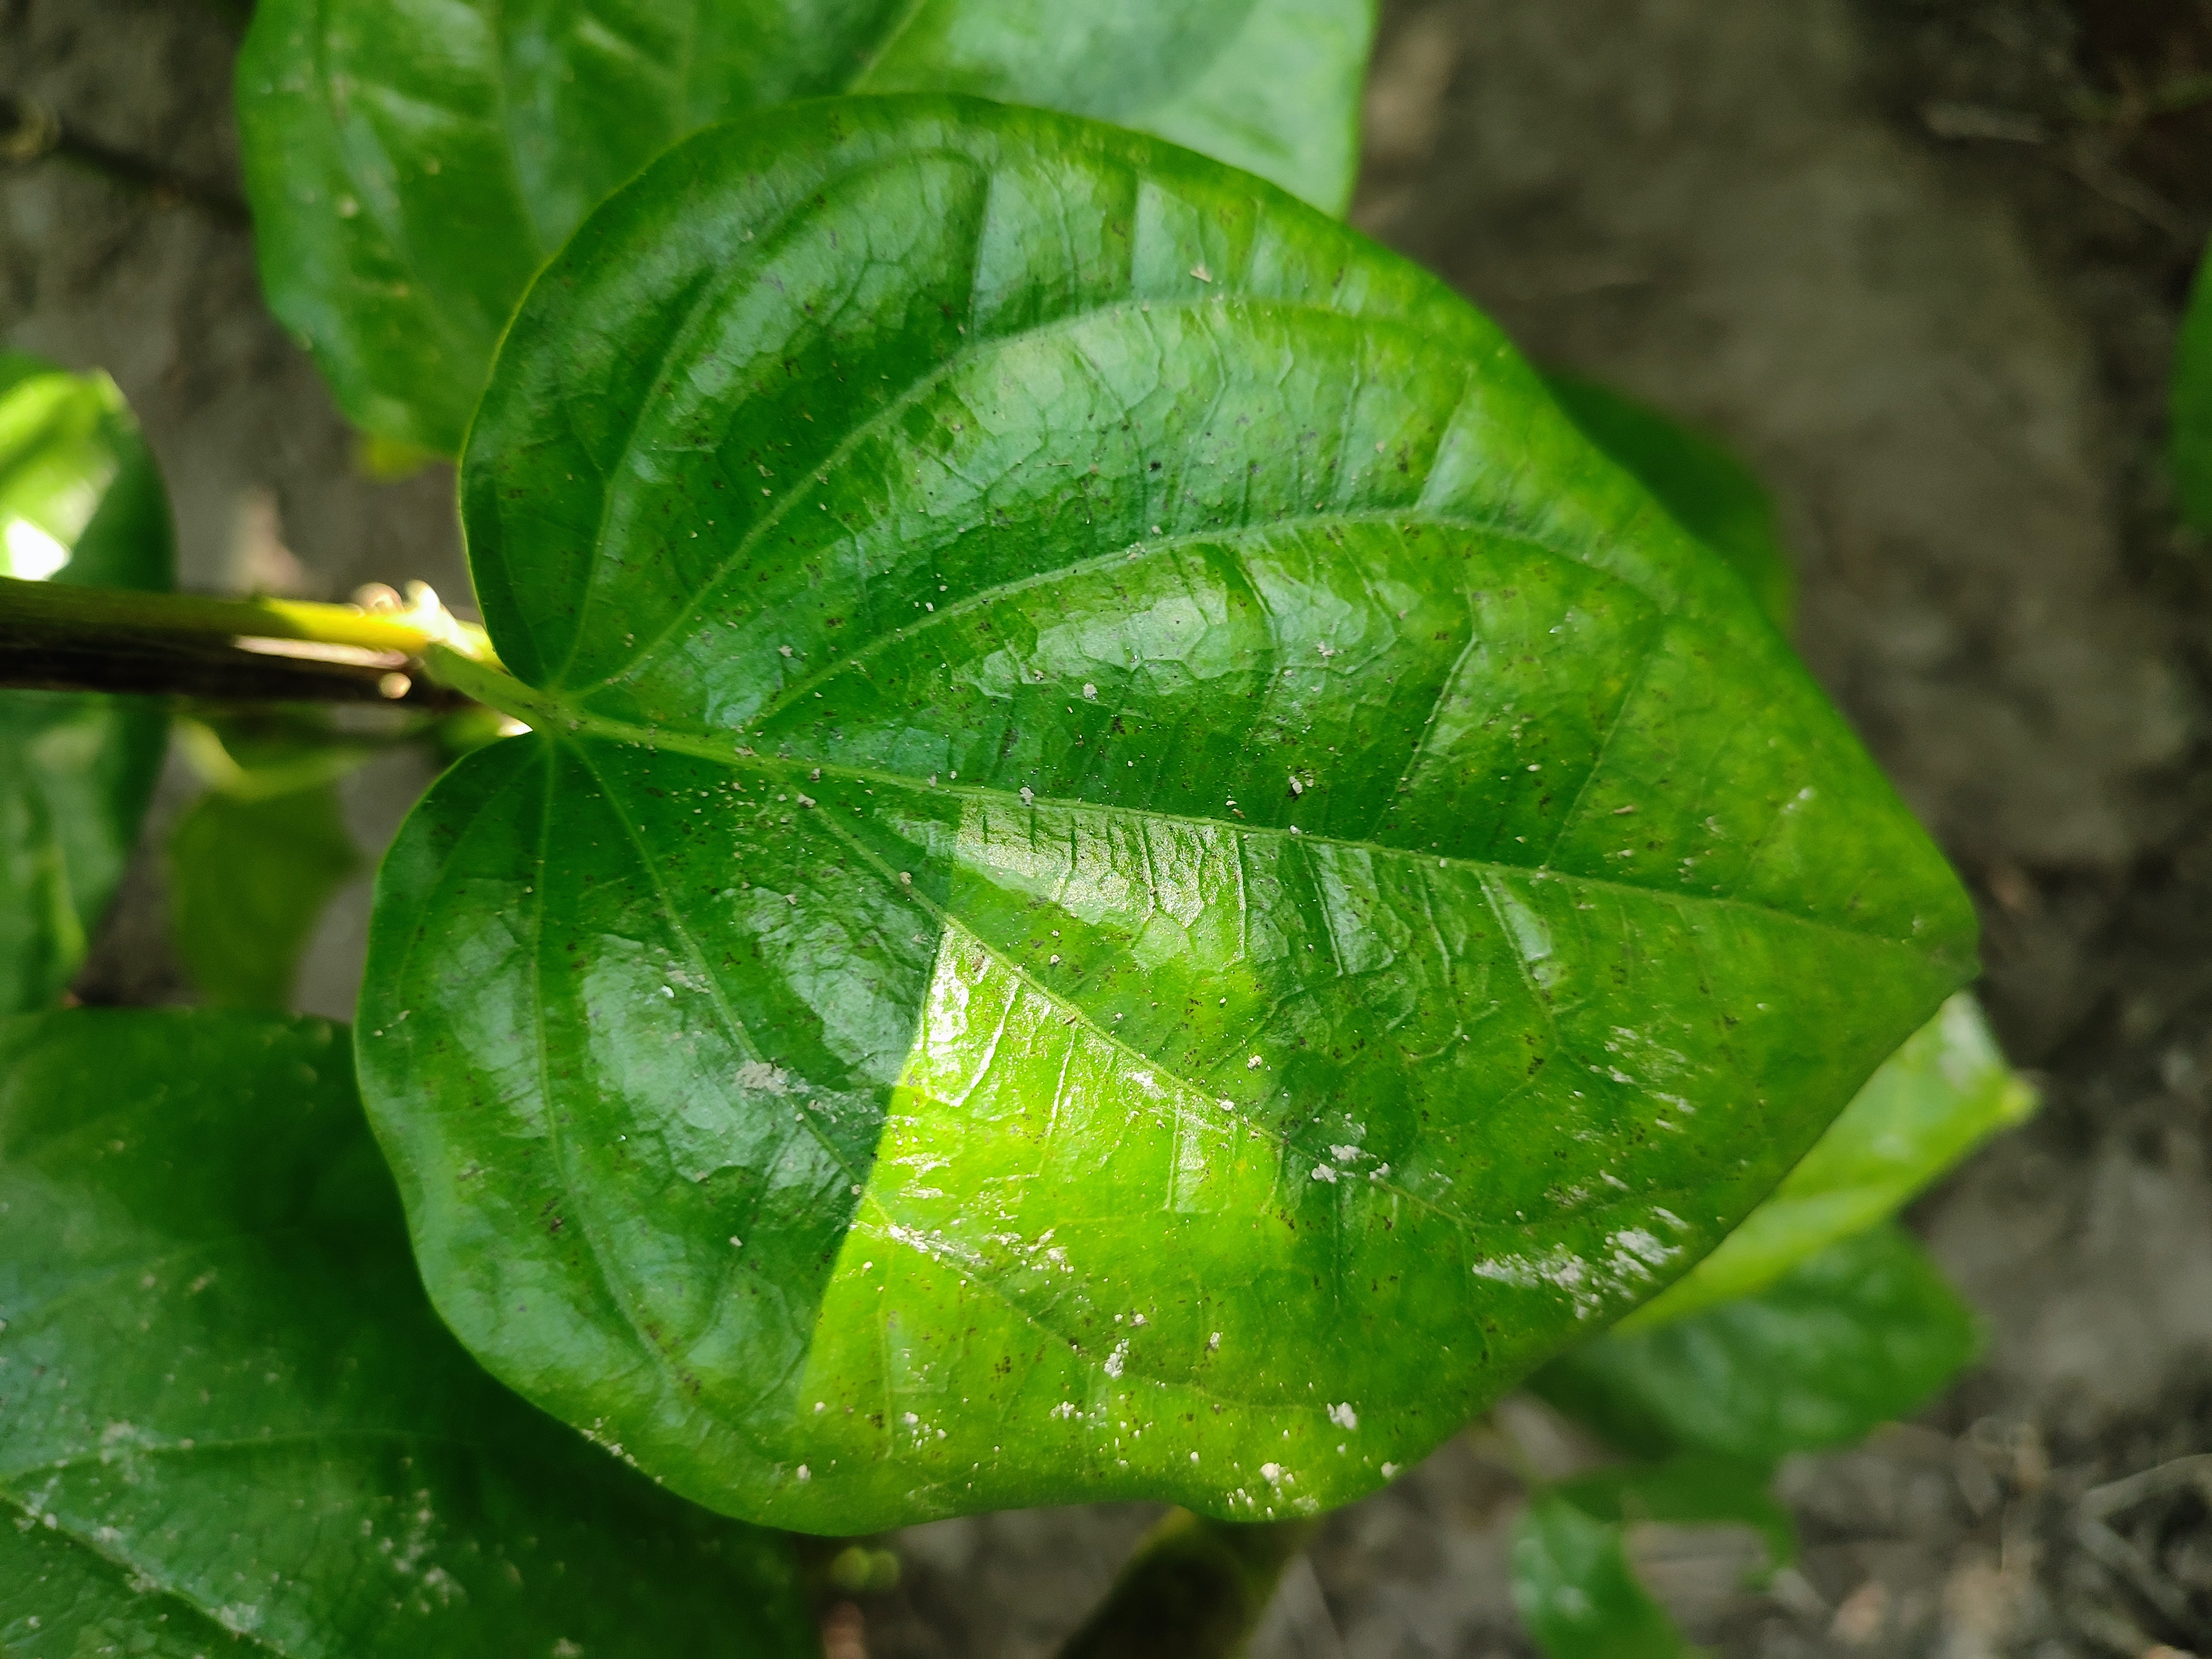
Label: Healthy_Leaf